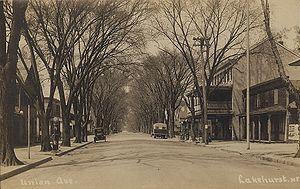
Lakehurst est une municipalité américaine située dans le comté d'Ocean au New Jersey, à l'est de Philadelphie.